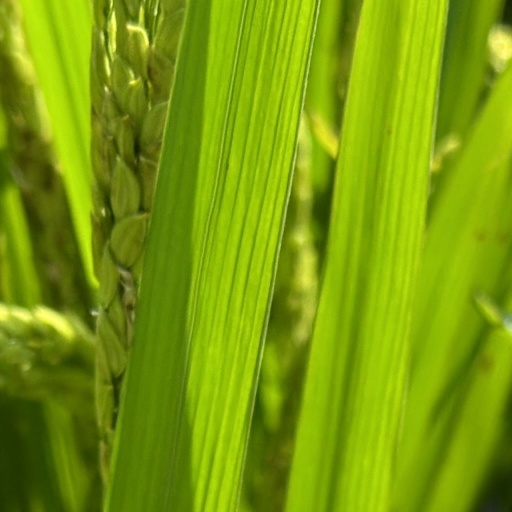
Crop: rice